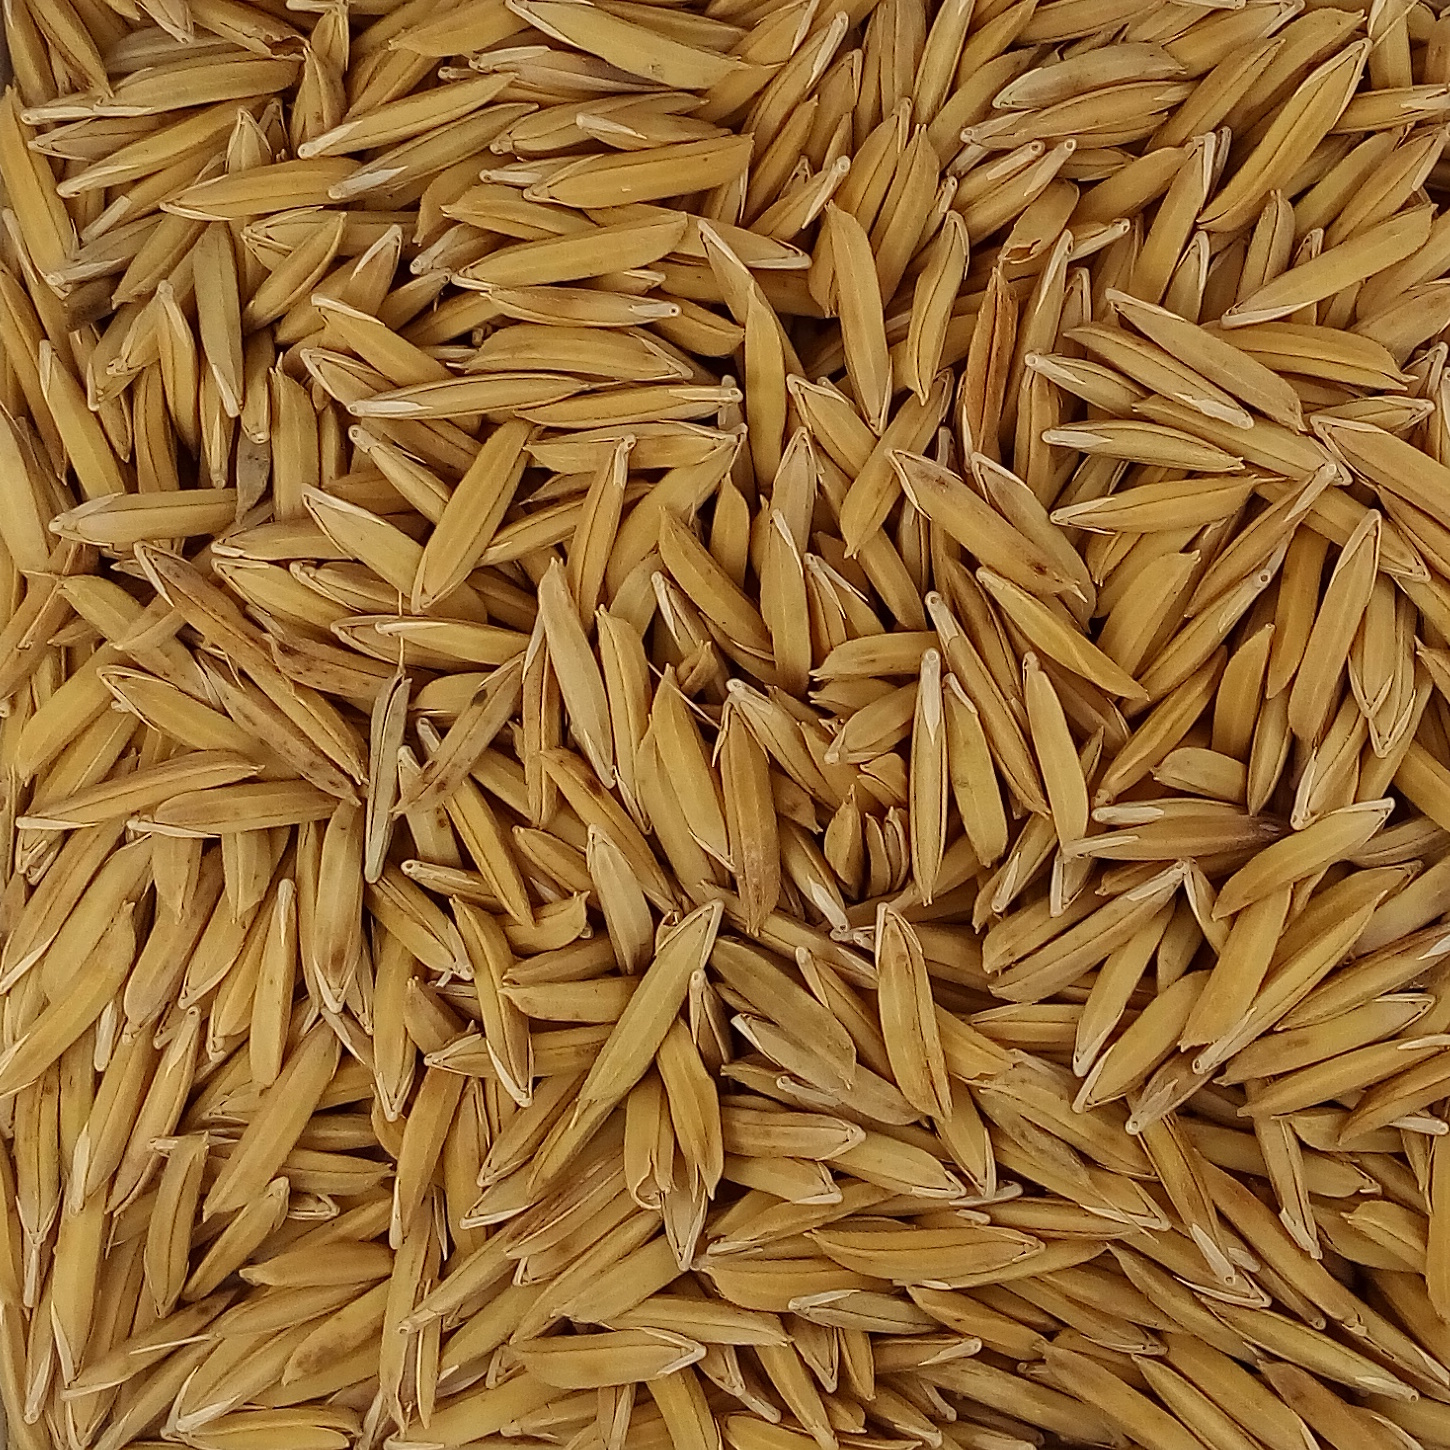
Rice seed variety: 1121